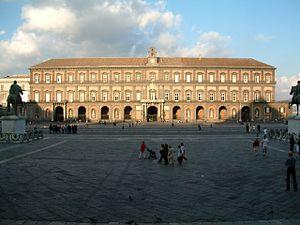
Cet article présente les faits marquants de l'histoire de la ville de Naples.
Domenico Fontana est un architecte tessinois maniériste qui a participé activement à la réurbanisation de Rome.